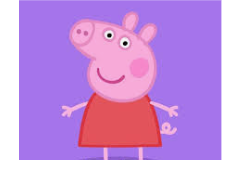
Portrait style: Cartoon Portrait